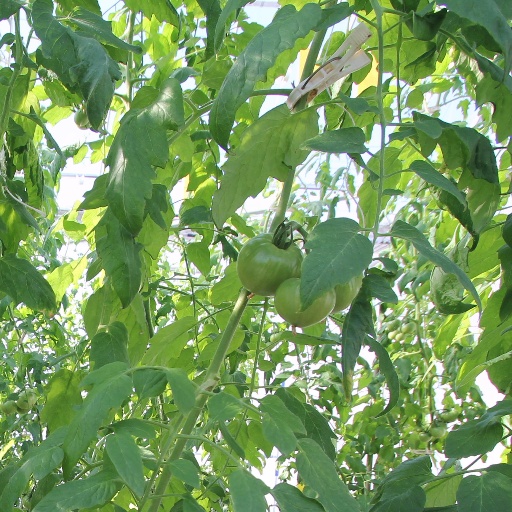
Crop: tomato